Tikhiy Don (train)

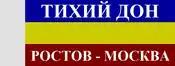
"Tikhiy Don" train banner

The "Tikhiy Don" runs from the Rostov-Glavny station in Rostov-on-Don to the Kazansky Rail Station in Moscow. It began its first regular service in January 1966. The total distance is , and it takes about eighteen hours to travel in one direction. The train banner is similar to the flag of Rostov Oblast.